Steam locomotive

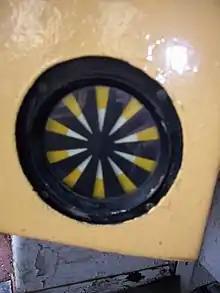
A typical AWS "sunflower" indicator. The indicator shows either a black disk or a yellow and black "exploding" disk.

The pistons and valves on the earliest locomotives were lubricated by the enginemen dropping a lump of tallow down the blast pipe. More sophisticated methods of delivering the substance were soon developed. Tallow adheres well to cylinder walls and is more effective than mineral oil in resisting the action of water. It remains a constituent of modern steam cylinder oil formulation.